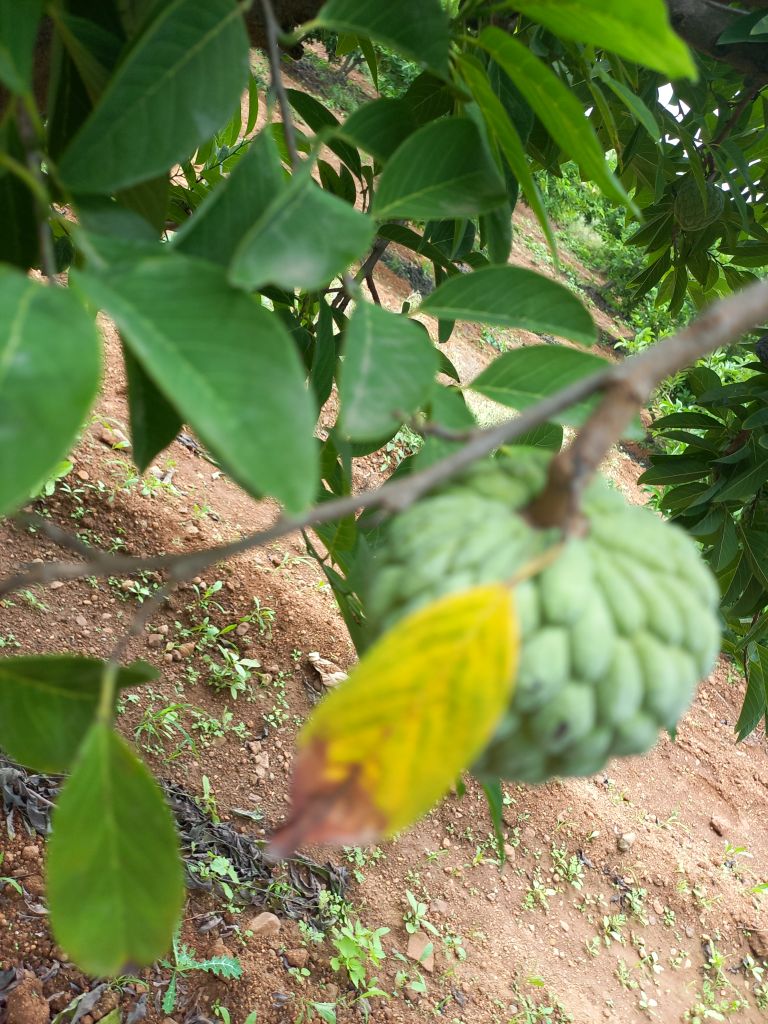
Disease label: Leaf spot on Leaves